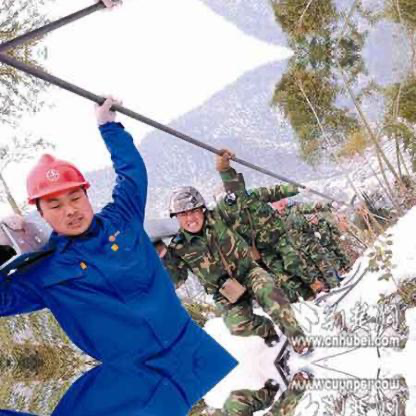
Objects in the image:
label: helmet
label: helmet